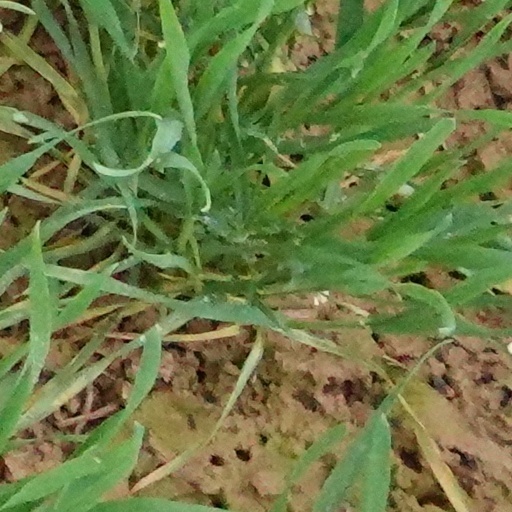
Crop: wheat